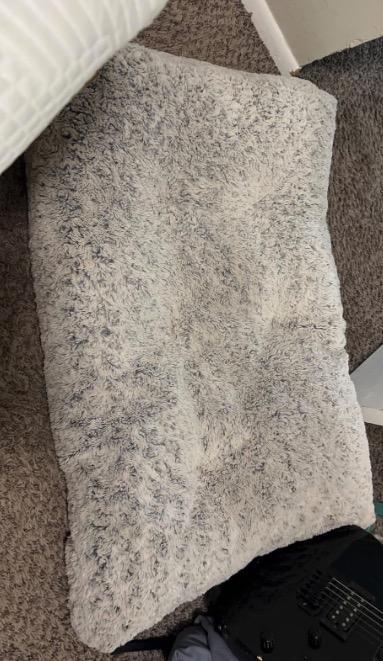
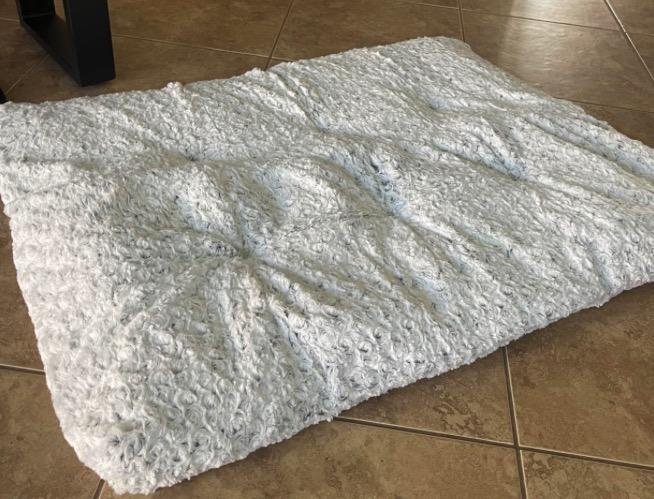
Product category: misc
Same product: yes